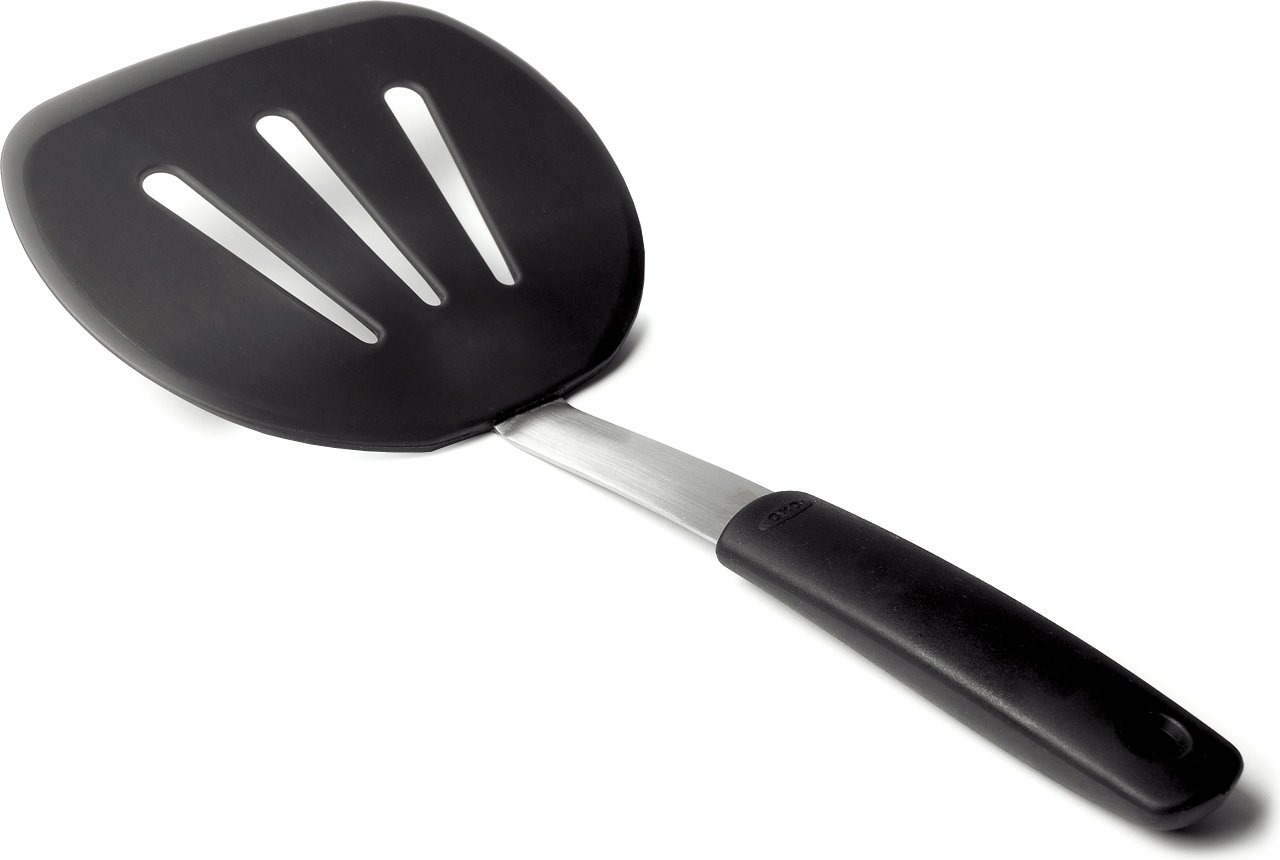
Item Name: OXO Good Grips Silicone Flexible Pancake Turner
Bullet Point 1: Perfect for flipping pancakes, burgers and more
Bullet Point 2: Thin, flexible edge glides easily beneath foods
Bullet Point 3: Heat resistant to 600°f,dimensions 12.00'' X 6.00'' X 3.25''
Bullet Point 4: silicone Bonded to flexible stainless steel
Bullet Point 5: Safe for non-stick cookware
Value: 1.0
Unit: Count

Price: 15.39